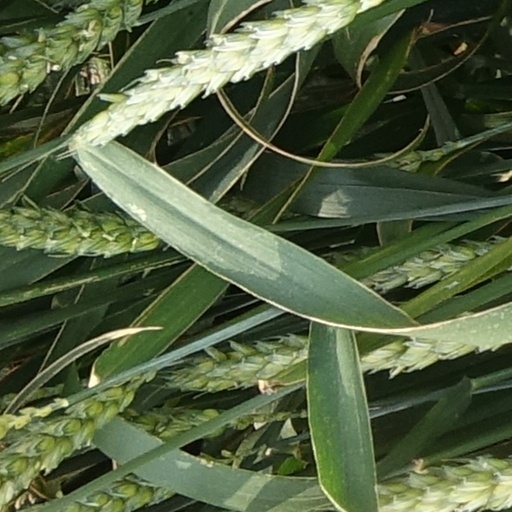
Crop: wheat